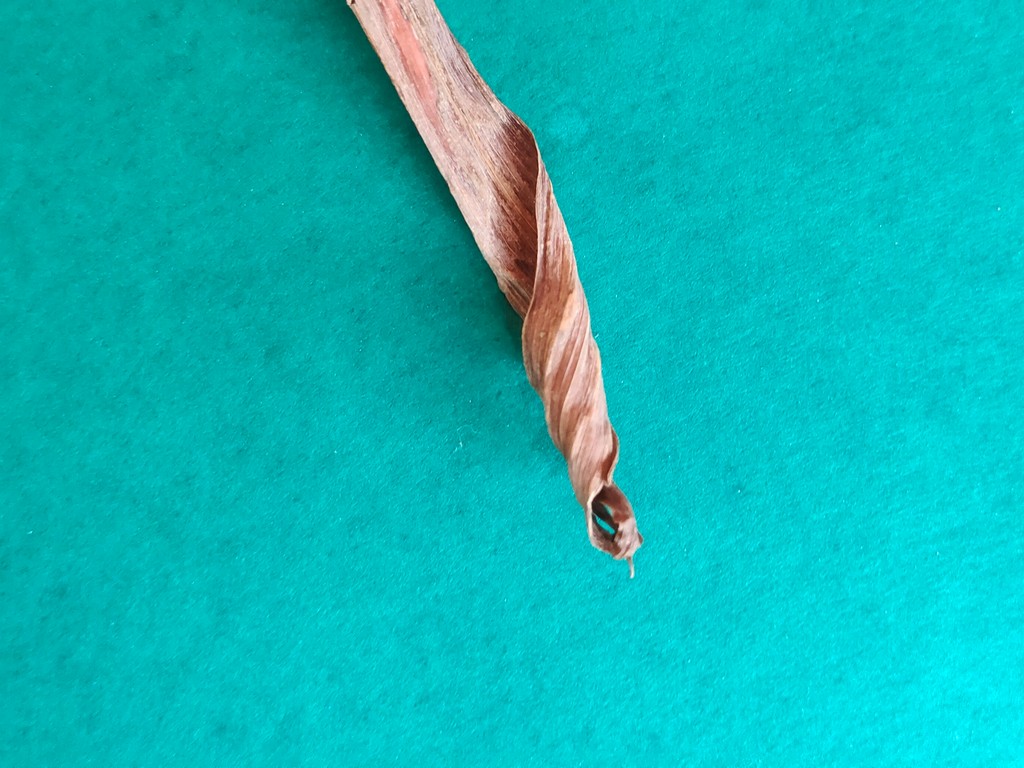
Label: Dried